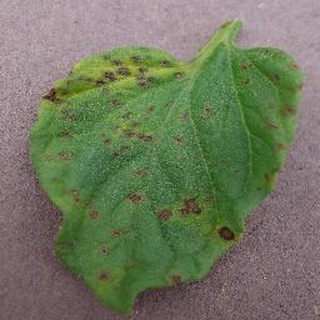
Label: tomato_septoria_leaf_spot